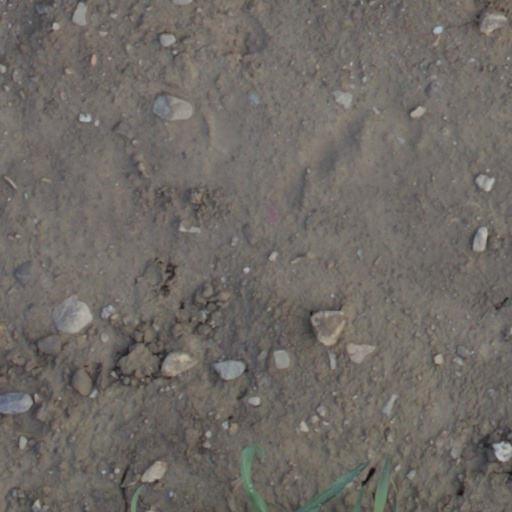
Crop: wheat